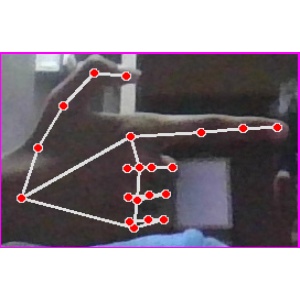
अक्षर: ब